Kashubian Landscape Park

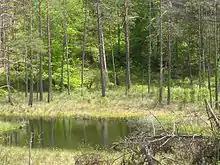

The Kashubian Landscape Park covers an area of , and was established in 1983. The Park lies within Pomeranian Voivodeship: in Kartuzy County (Gmina Kartuzy, Gmina Chmielno, Gmina Sierakowice, Gmina Somonino), Wejherowo County (Gmina Linia), and Kościerzyna County (Gmina Kościerzyna, Gmina Nowa Karczma).